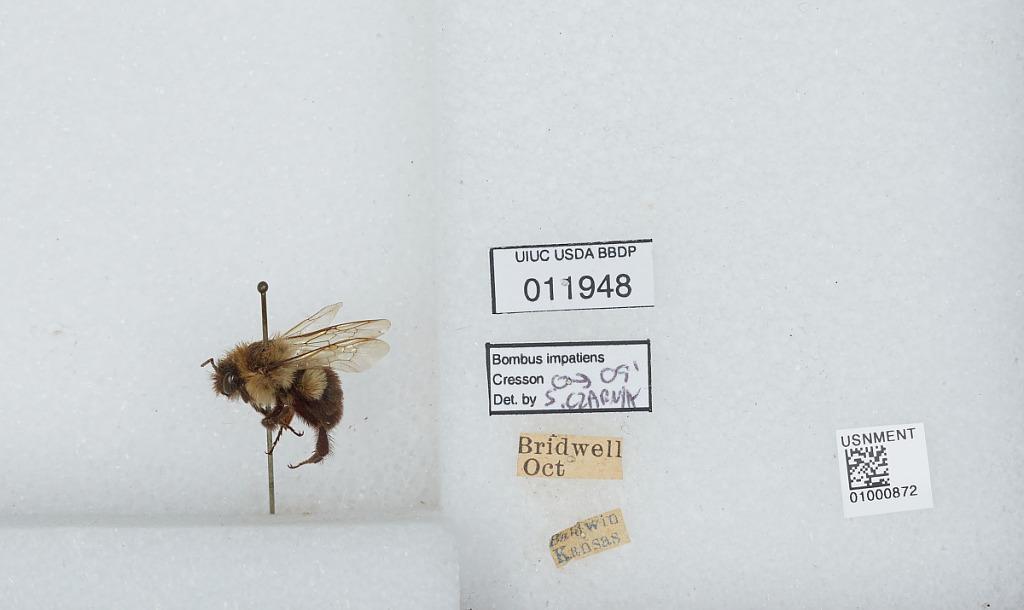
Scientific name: Bombus (Pyrobombus) impatiens Cresson
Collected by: Bridwell
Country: United States
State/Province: Kansas
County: Douglas
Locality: Baldwin
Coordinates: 38.7775, -95.1875
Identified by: Czarnik, S.